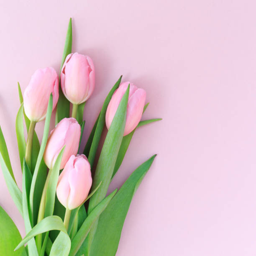
pink tulips on the pink background .